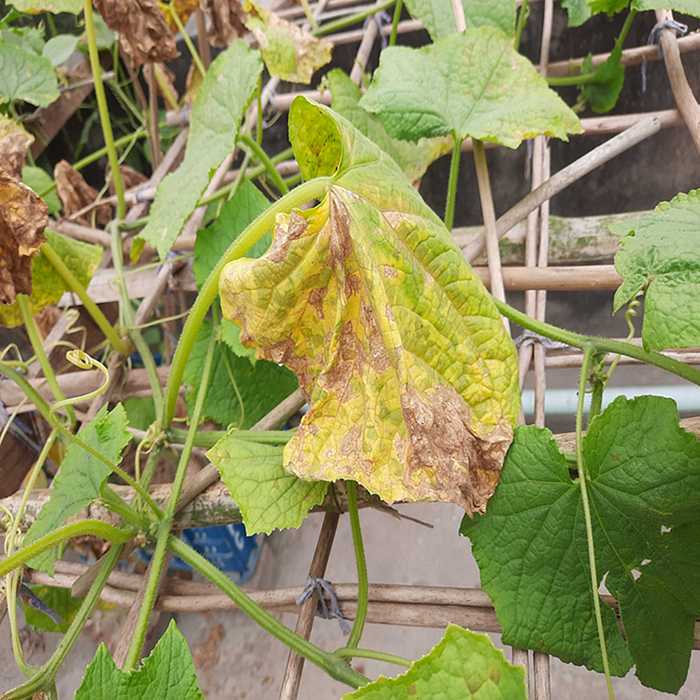
Plant: Cucumber
Label: Anthracnose lesions